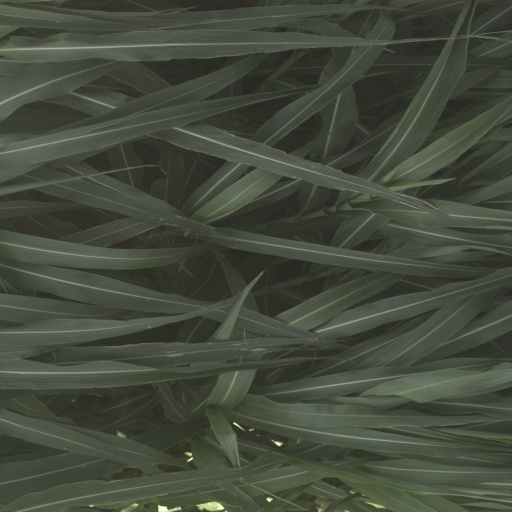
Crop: sorghum